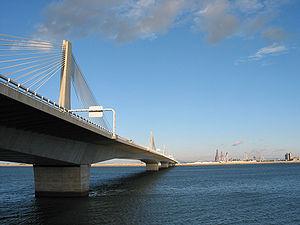
Le fleuve Ibi est un cours d'eau du Japon long de 121 km et dont les méandres s'étalent sur un bassin versant de 1 840 km².
Cet article a pour vocation de présenter une liste de ponts remarquables du Japon, tant par leurs caractéristiques dimensionnelles, que par leur intérêt architectural ou historique.